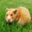
Label: hamster